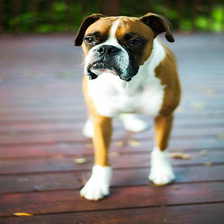
Species: dog
Breed: boxer